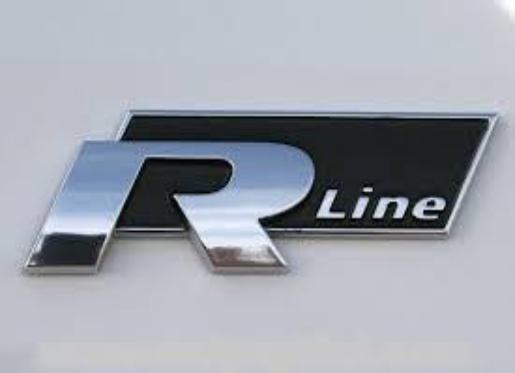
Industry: Transportation